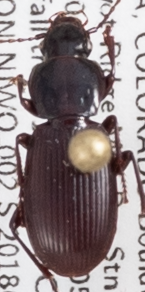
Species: Pterostichus restrictus
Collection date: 2018-07-17
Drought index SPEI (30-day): -0.734
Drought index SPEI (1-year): -0.54
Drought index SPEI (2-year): -0.03